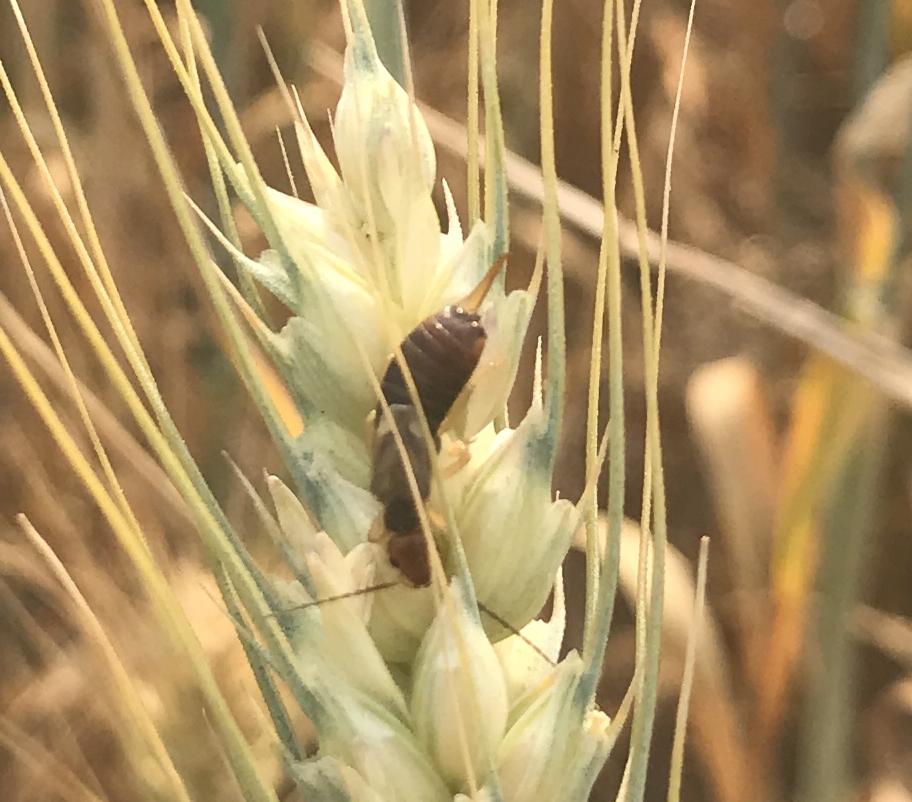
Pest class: predators